Downtown Boys (band)

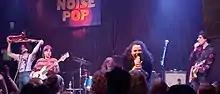
Downtown Boys performing in May 2019

Downtown Boys are an American punk rock band formed in 2011 in Providence, Rhode Island, United States. They have received press coverage in "Rolling Stone", "The New Yorker" and "Spin".